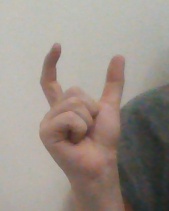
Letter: nun